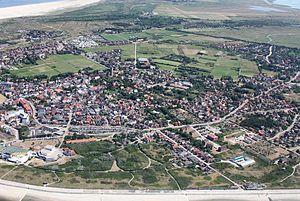
Borkum est une île allemande de la mer du Nord, d'environ 31 km² et 5 132 habitants. C'est la plus occidentale des Îles de la Frise-Orientale, à l'ouest de Juist. Son chef-lieu est la ville de Borkum. Elle appartient à l'arrondissement de Leer, dans le Land de Basse-Saxe.